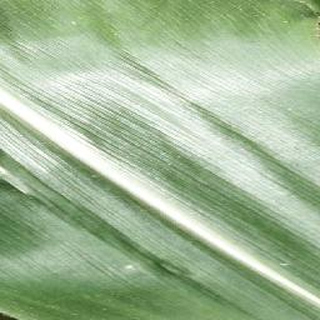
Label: healthy_corn